St Augustine's and Good Counsel College, New Ross

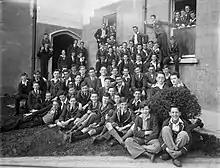
Group of pupils and teachers in Good Counsel College, New Ross in the 1930s

Since it was established in its present form in 1256, the Augustinian Order throughout the world has viewed involvement in education as an important part of its apostolate. Beginning in the 1790s, the Augustinians made various attempts to establish colleges in New Ross, but due to adverse political and economic circumstances their efforts met with a limited degree of success until 1890, when Good Counsel College was established. From 1890 until 1980, the old Good Counsel College stood in the heart of New Ross. It was a small boarding school which catered for students from all parts of Ireland.